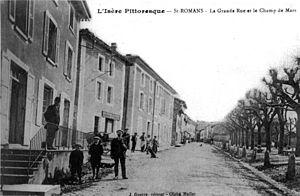
Saint-Romans est une commune française située dans le département de l'Isère, en région Auvergne-Rhône-Alpes. Elle fait partie de la communauté de communes de Saint-Marcellin Vercors Isère Communauté.